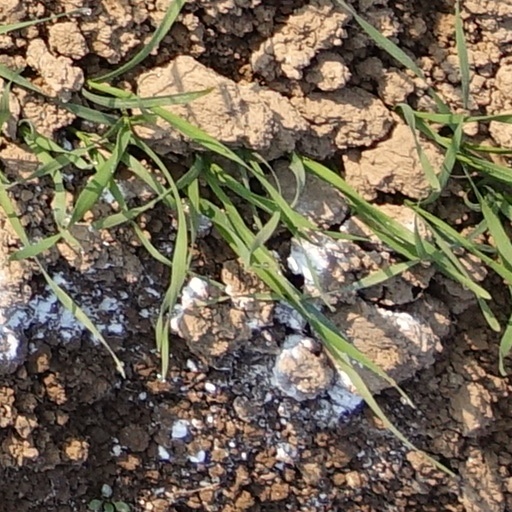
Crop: wheat